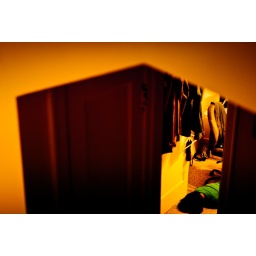
Perched upon my kitchen counter, my camera on tripod captured my morning's face plant, as I reluctantly prepared to go to work.